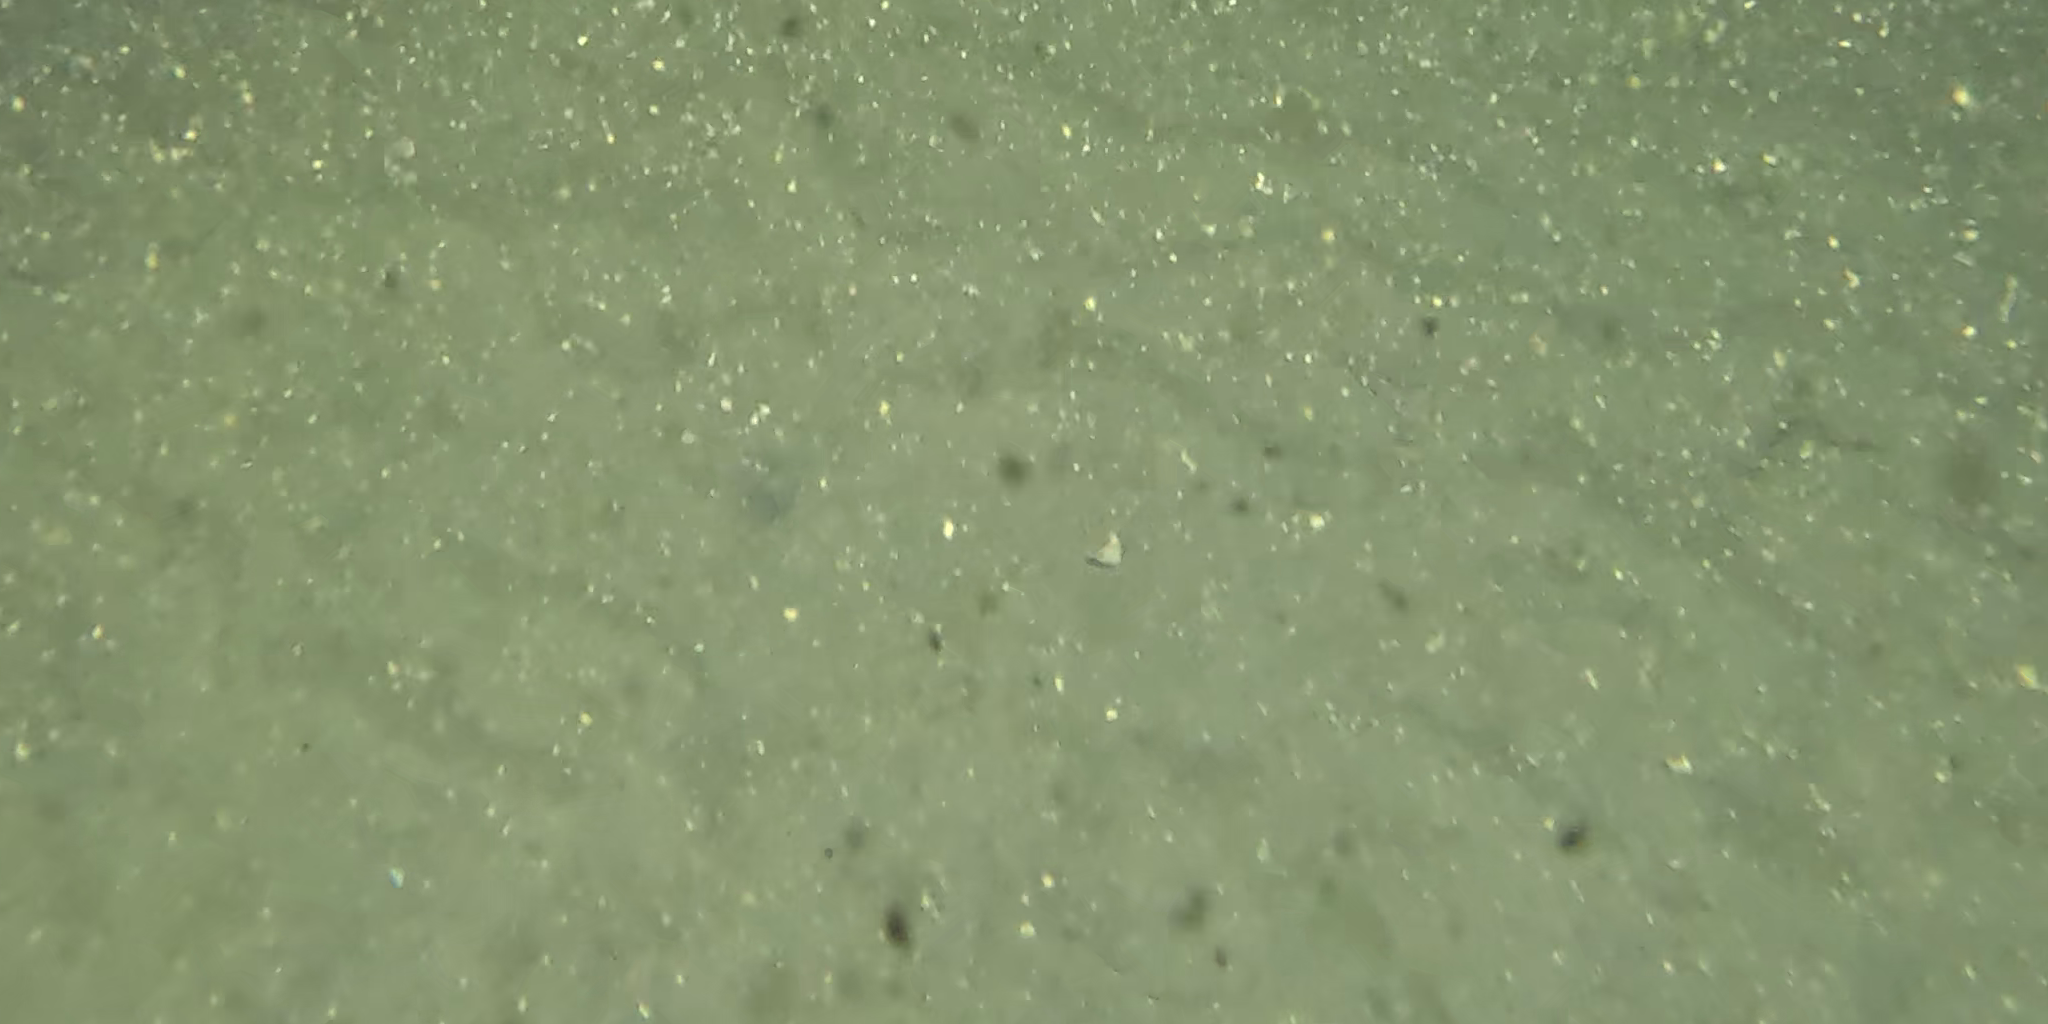
Seabed habitat: sand